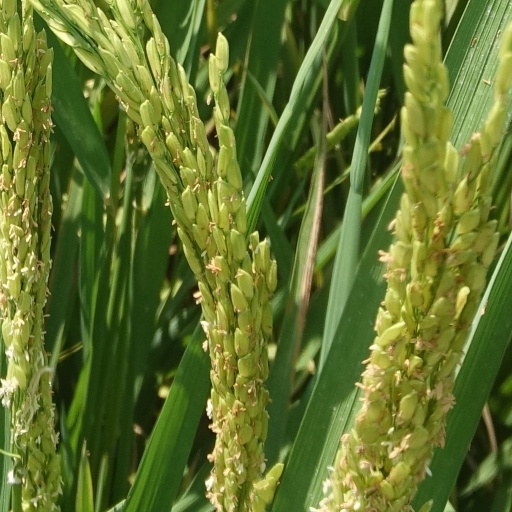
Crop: rice